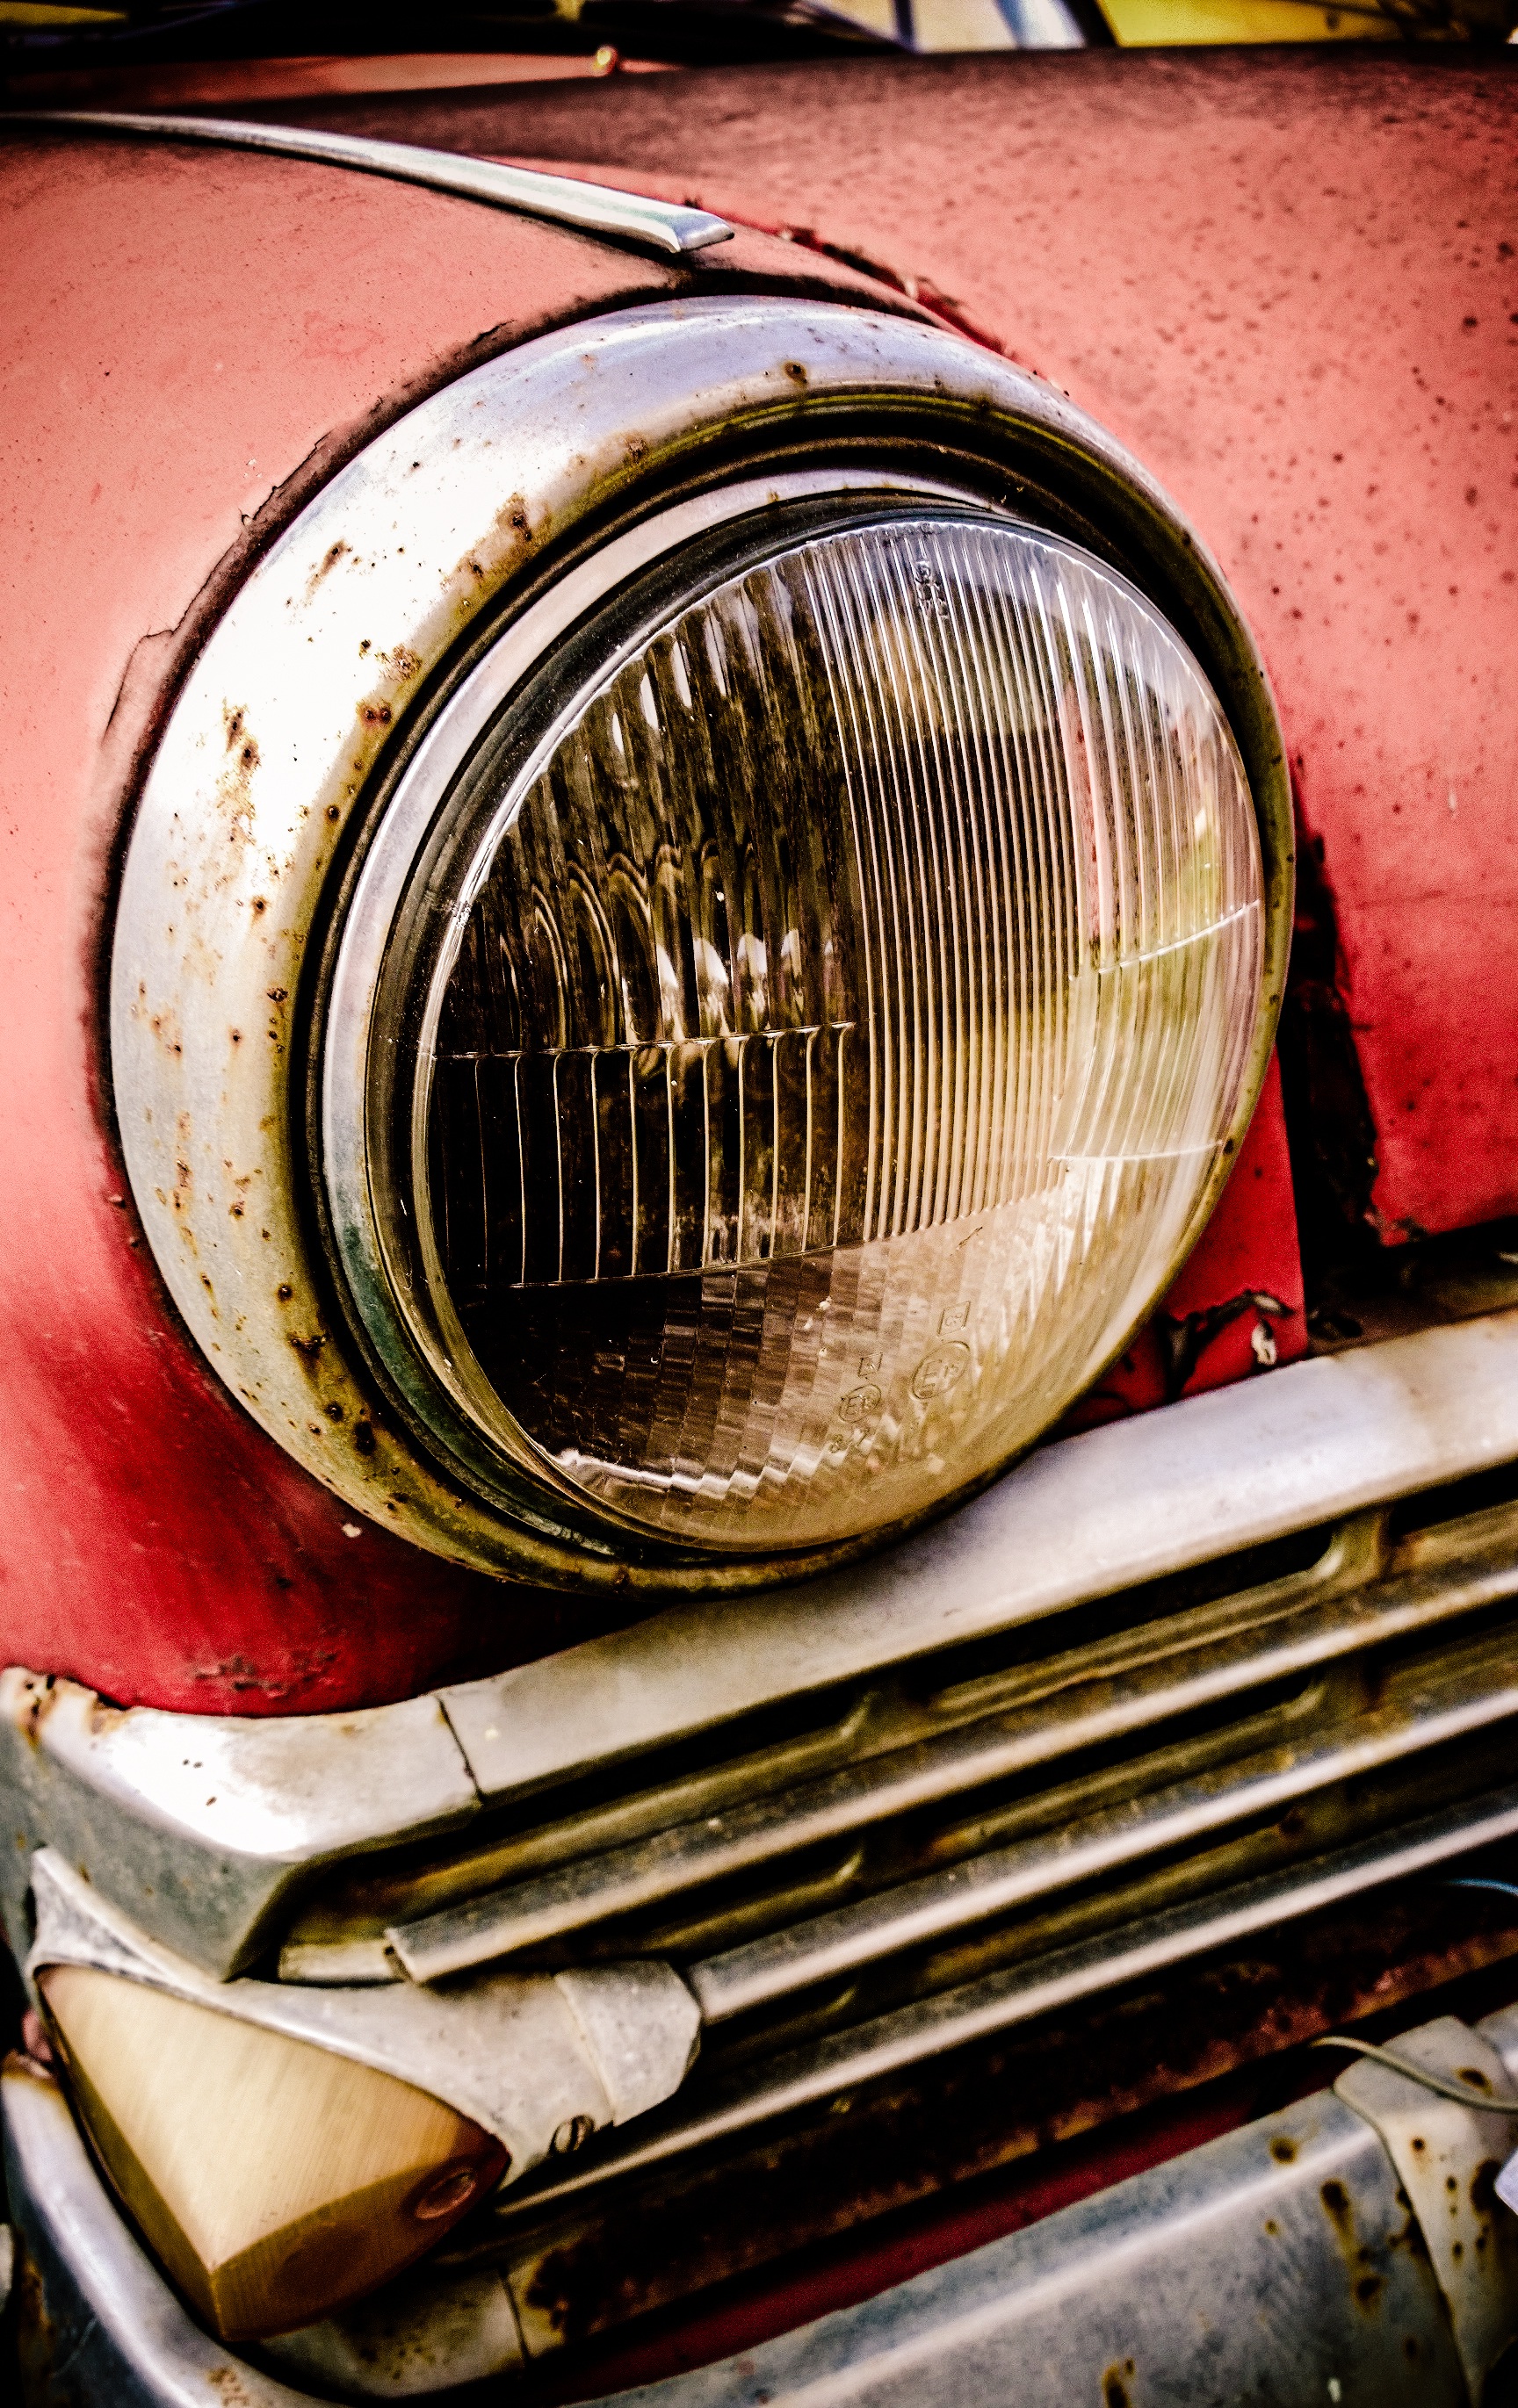
light, car, vintage, wheel, automobile, window, red, vehicle, auto, old car, vintage car, bumper, chrome, front, classic, automobile make, automotive exterior, automotive design